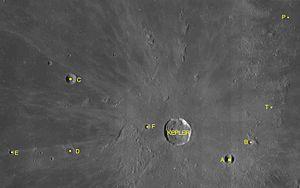
Kepler est un cratère d'impact lunaire situé entre l'océan des Tempêtes à l'ouest et la mer des Îles à l'est. Au sud-est se trouve le cratère Encke.